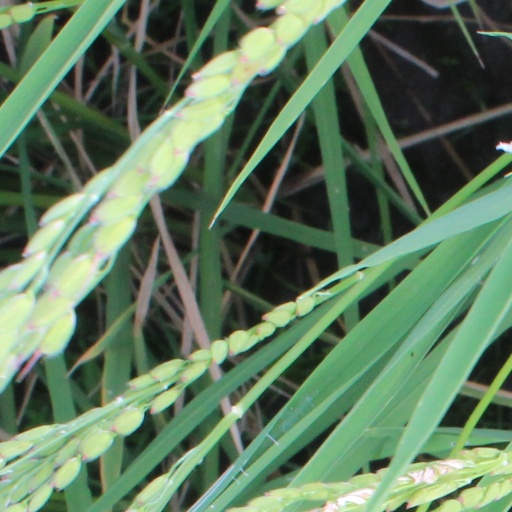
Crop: rice